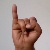
The image shows a hand gesture representing the letter 'I' in Indian Sign Language.